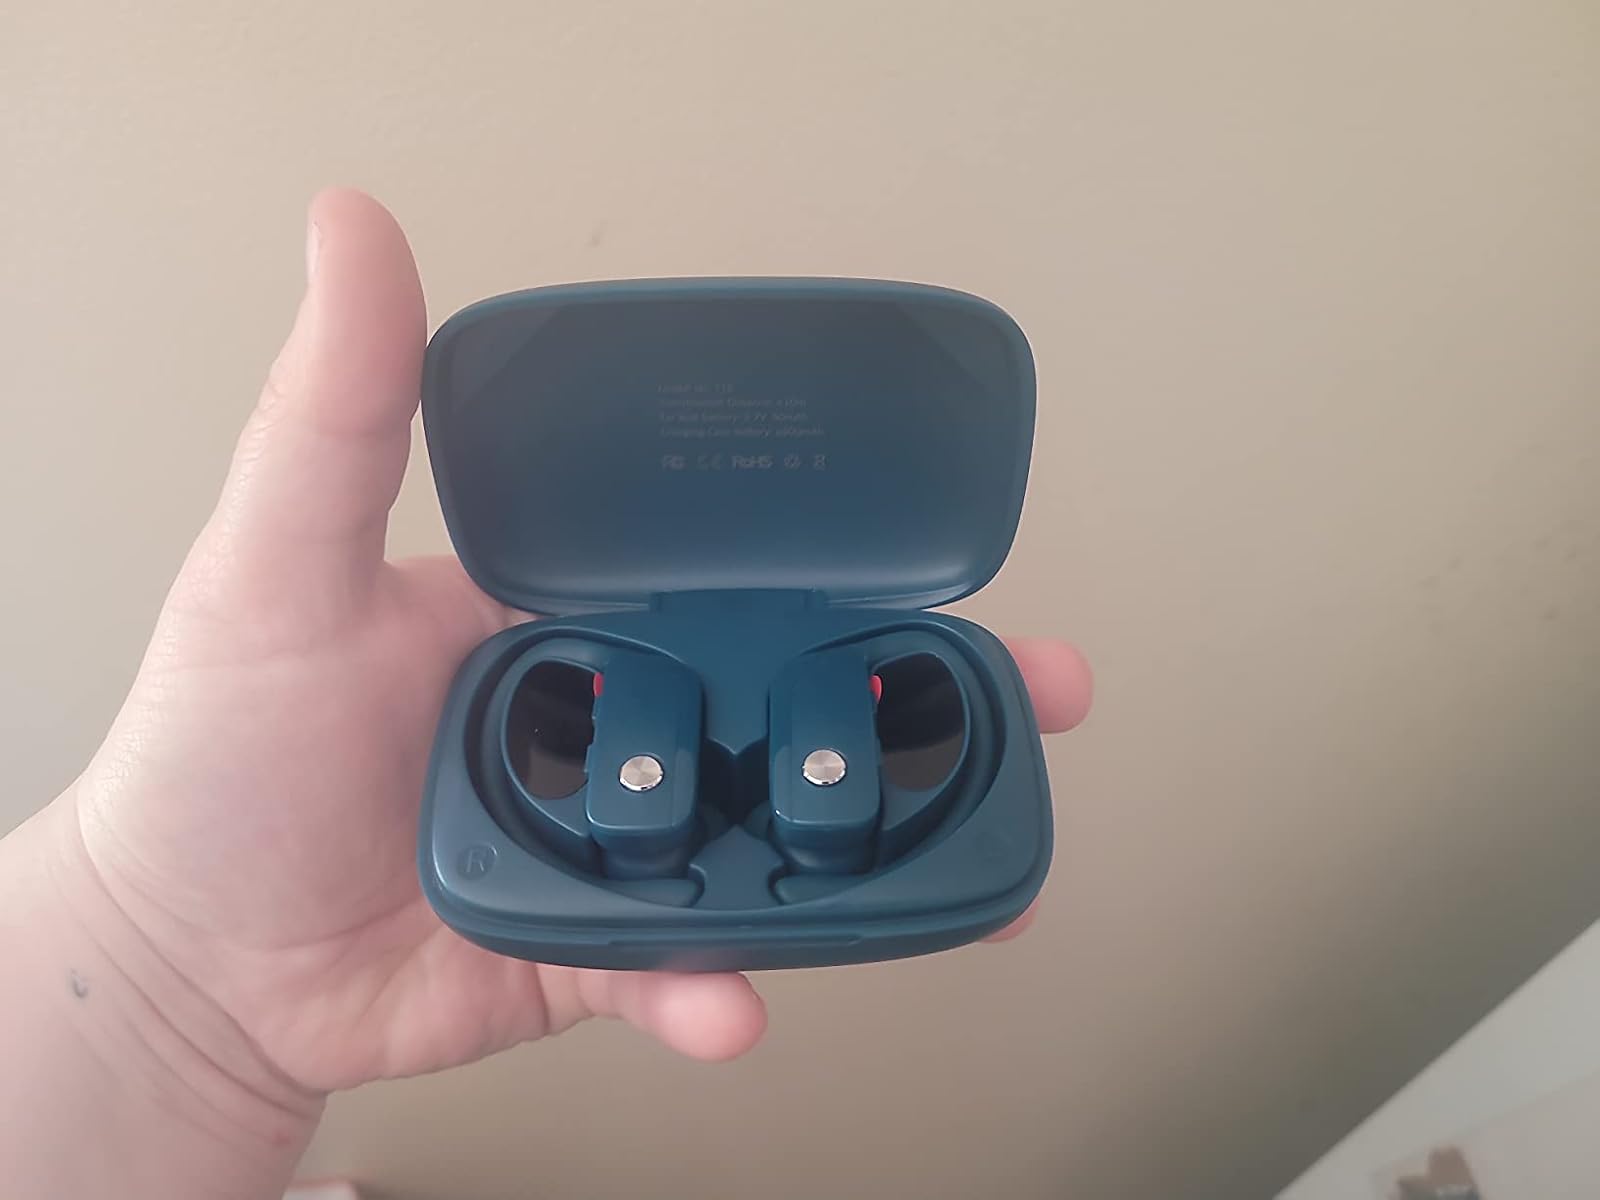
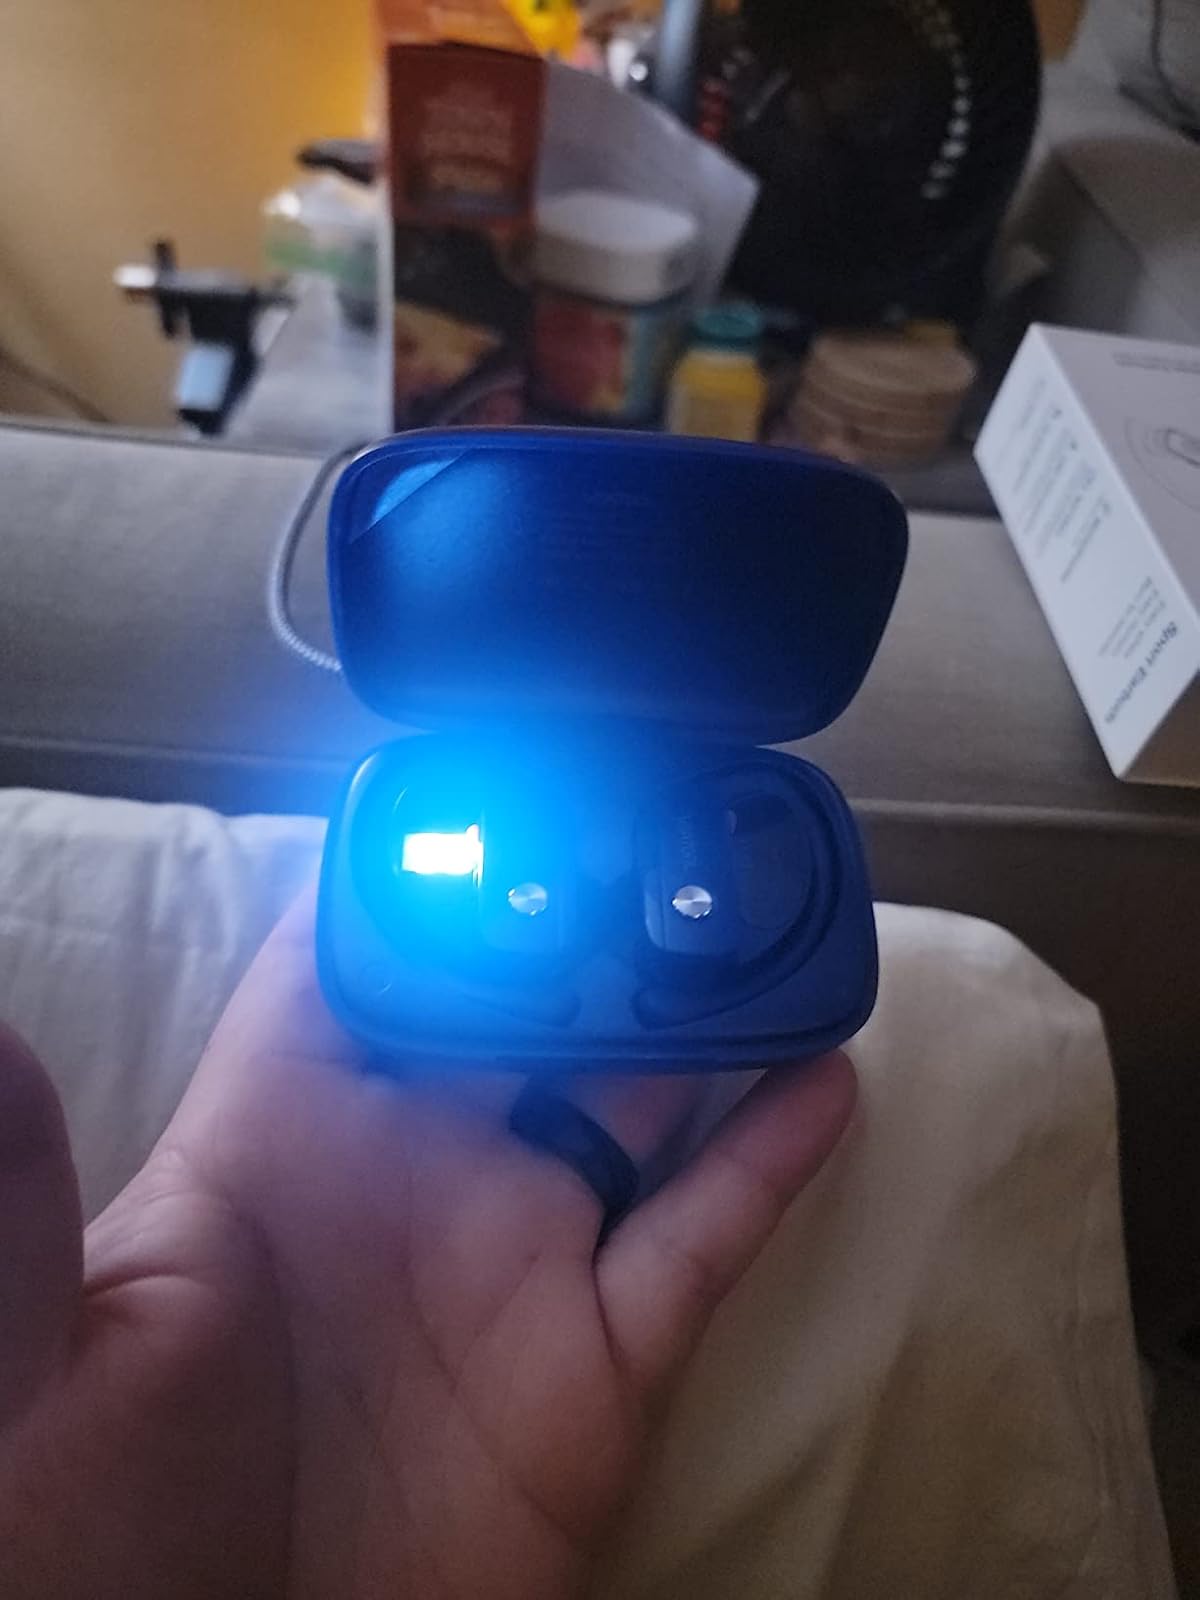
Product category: earbuds
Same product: no